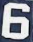
Number: 6